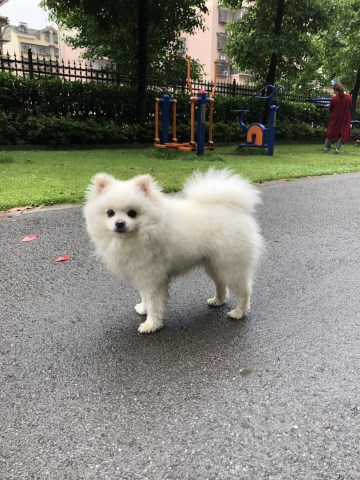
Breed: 1936-n000005-Pomeranian